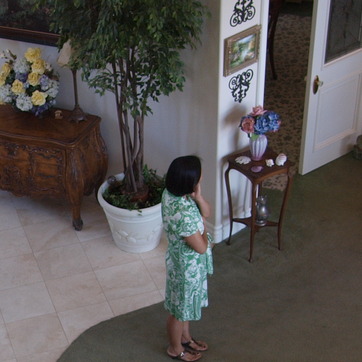
Material: hair